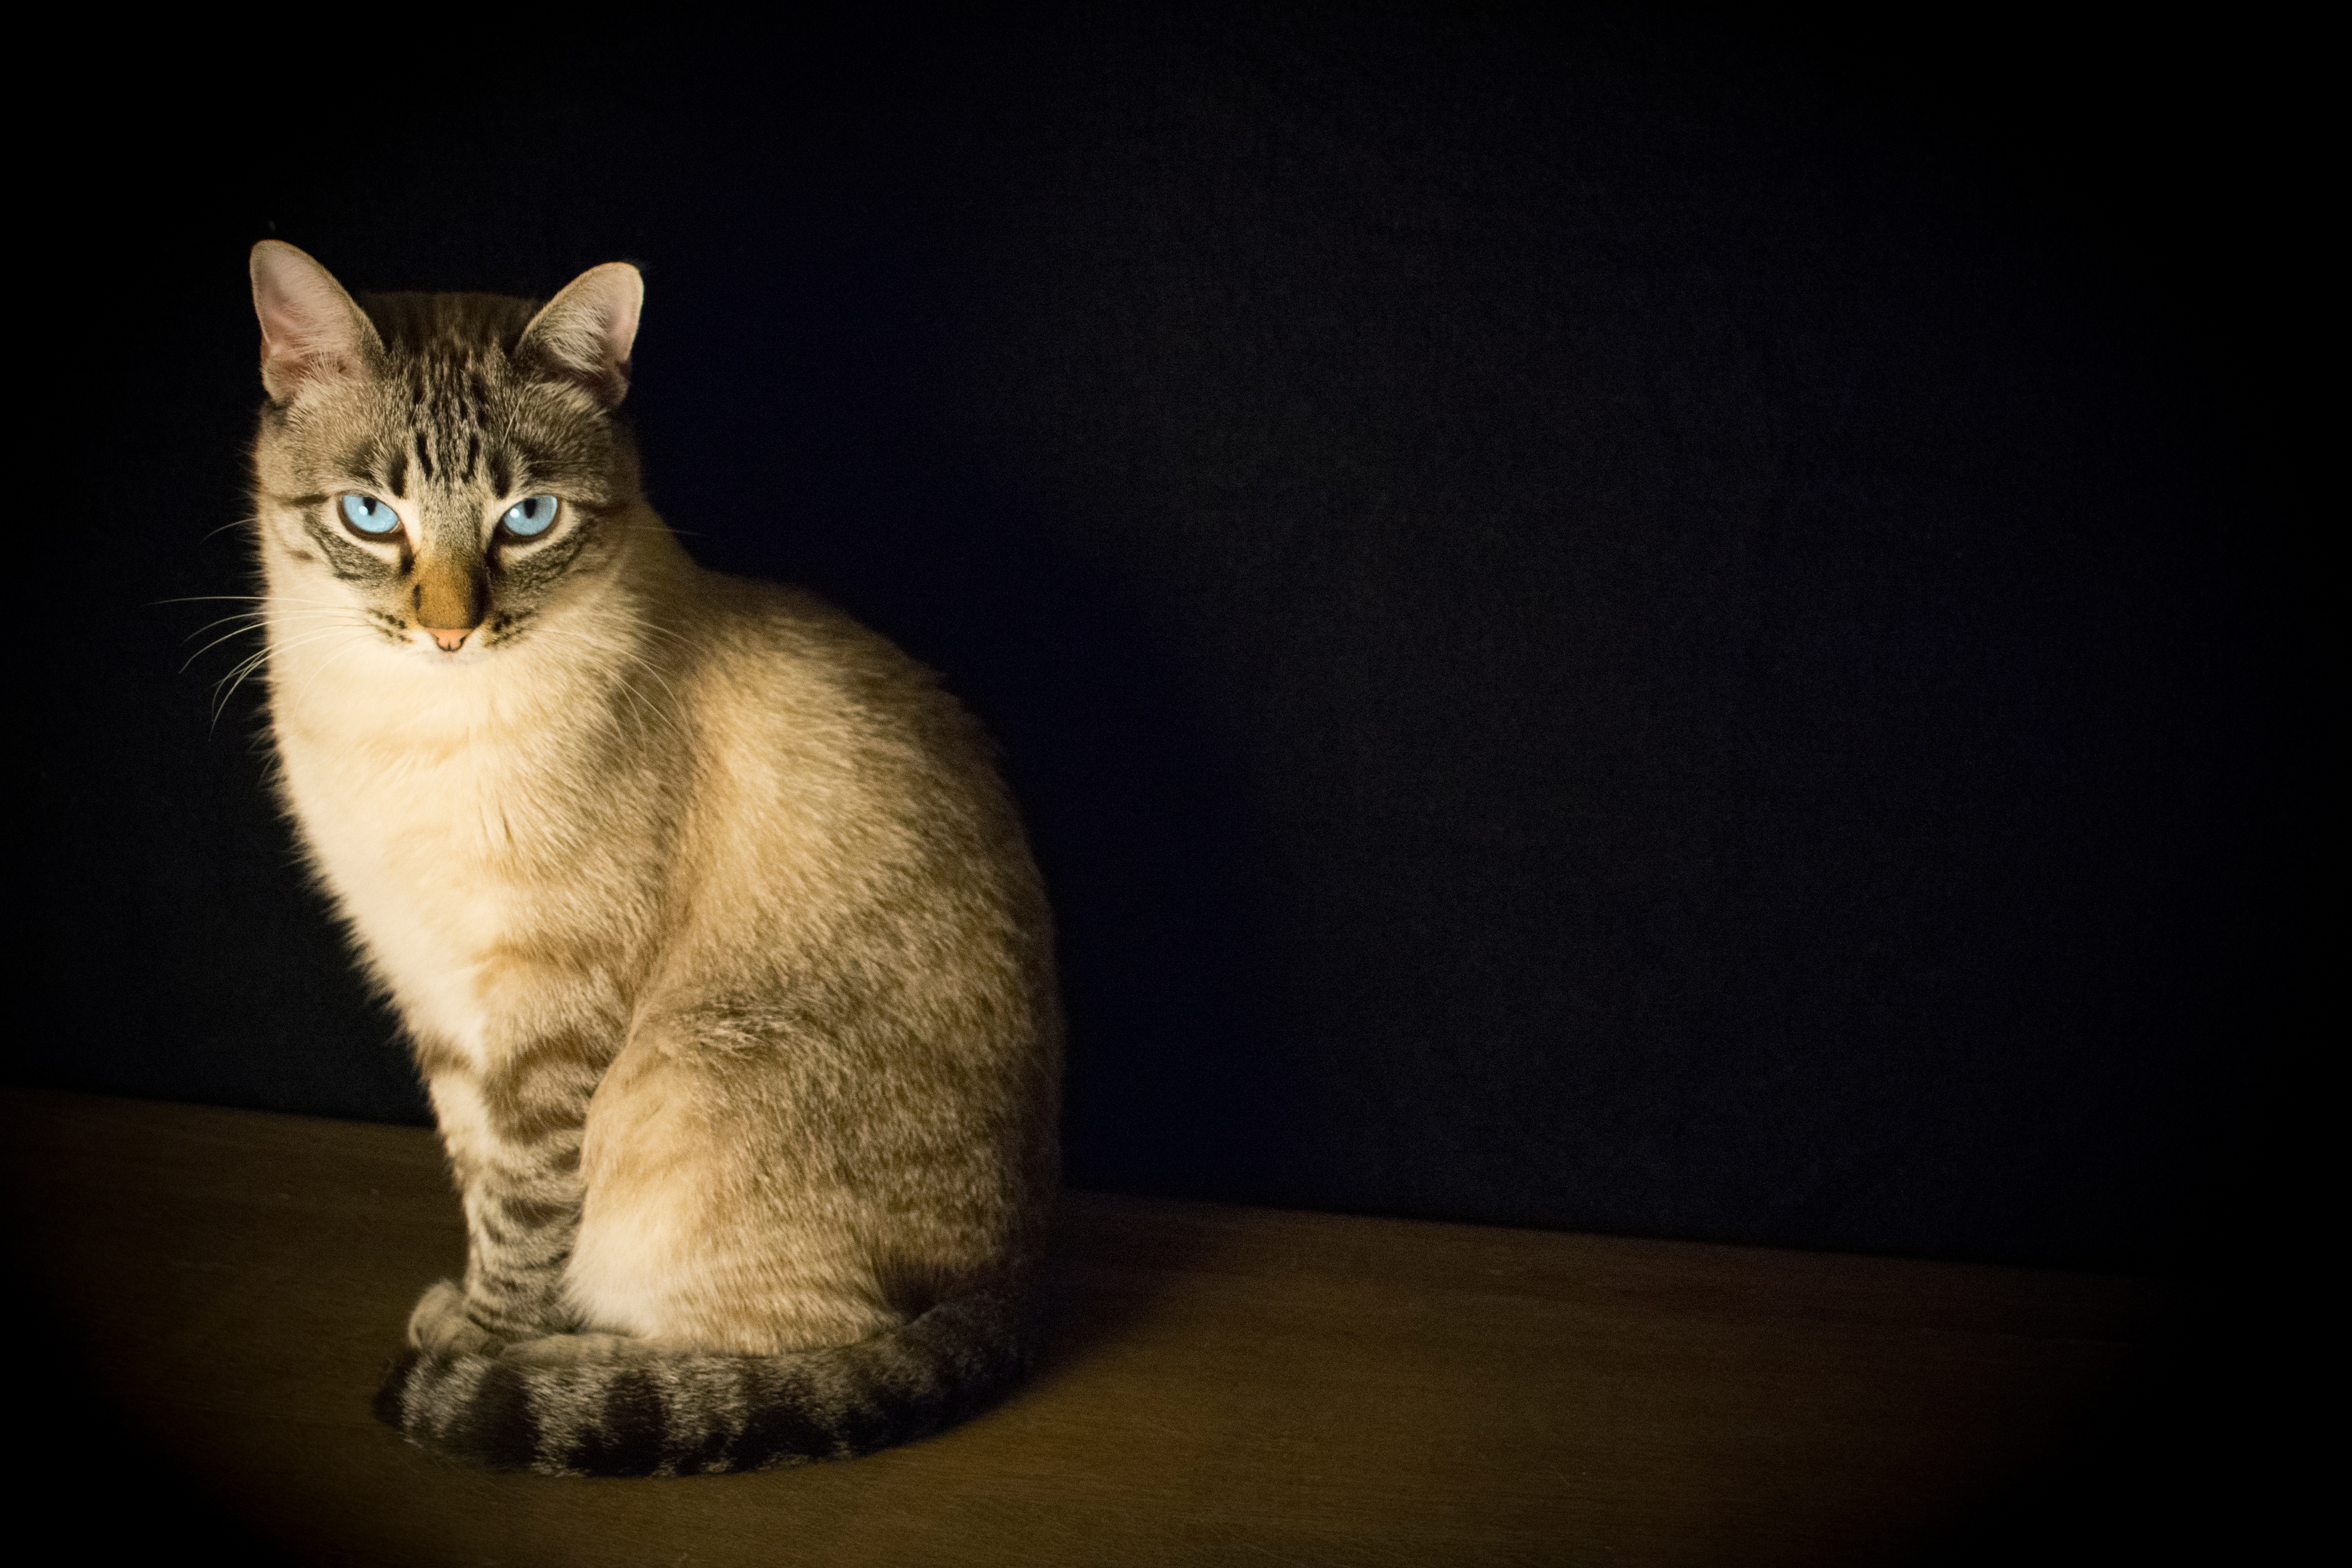
kitten, cat, mammal, whiskers, vertebrate, small to medium sized cats, cat like mammal